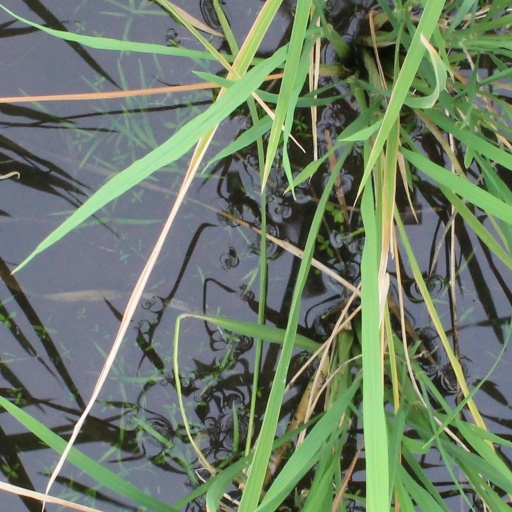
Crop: rice